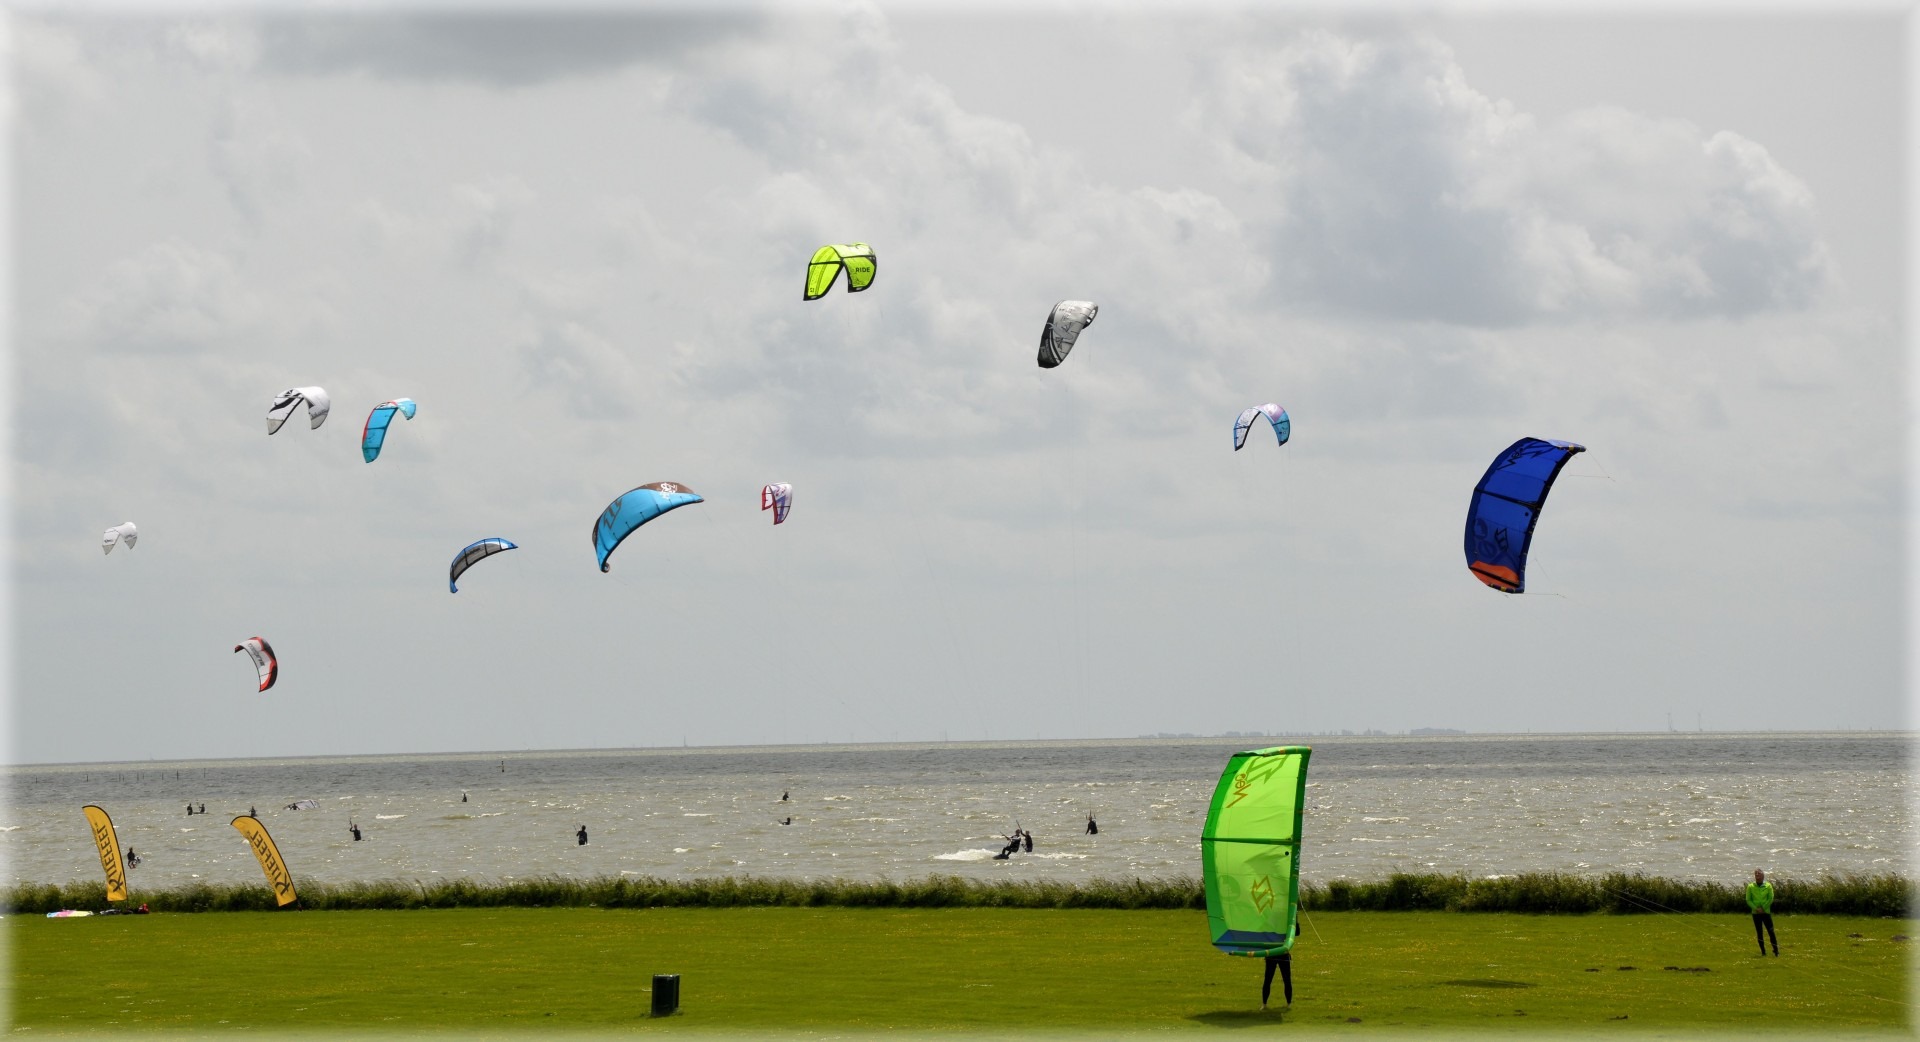
sea, water, sport, lake, wind, sailing, extreme sport, toy, parachute, holland, sports, windsurfing, culture, kitesurfing, water sports, kite surfing, atmosphere of earth, windsports, kite sports, sport kite, sport activity